Kaiten

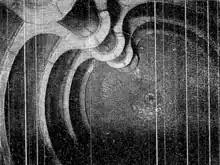
Inside the hydrogen peroxide chamber of a Type 2 Kaiten

In early 1945, concerned with the slow pace of development and the unreliability of the supply of hydrogen peroxide, the Japanese admiralty decided to pursue another line of Kaiten development. Engineers responsible for Kaiten development were opposed to any new work and wished to continue their efforts on development and production of the Type 1.